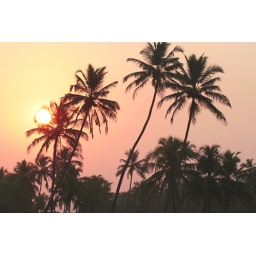
I took this whilst walking along the beach very early in the morning.